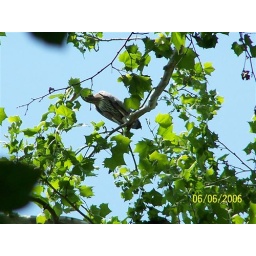
This bird is about 60 feet in the tree from the ground. They have about a 5 ft. wing span.